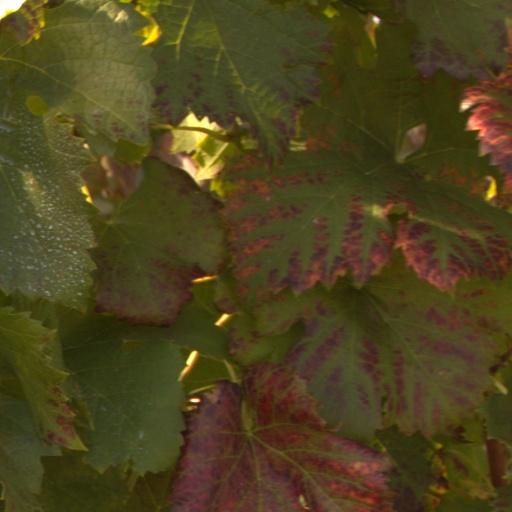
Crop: grape